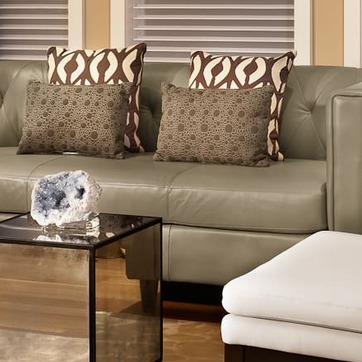
Material: leather